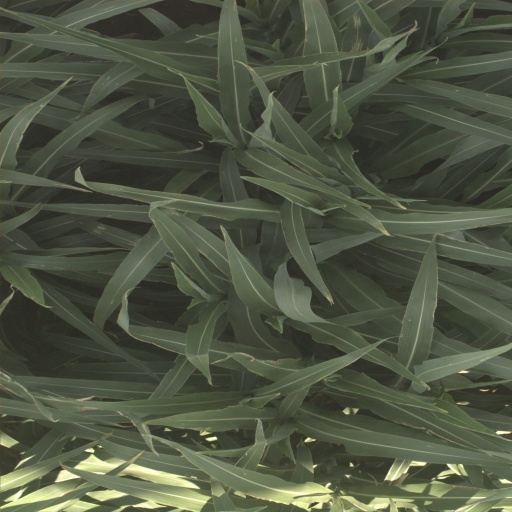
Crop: sorghum